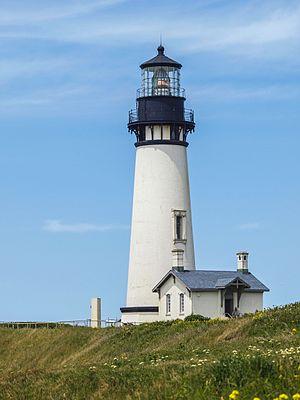
Liste des phares de l'Oregon : L'aide à la navigation maritime aux États-Unis est gérée par la Garde côtière américaine, et les phares de l'Oregon sont entretenus par le Coast Guard District 13 basé à Seattle.